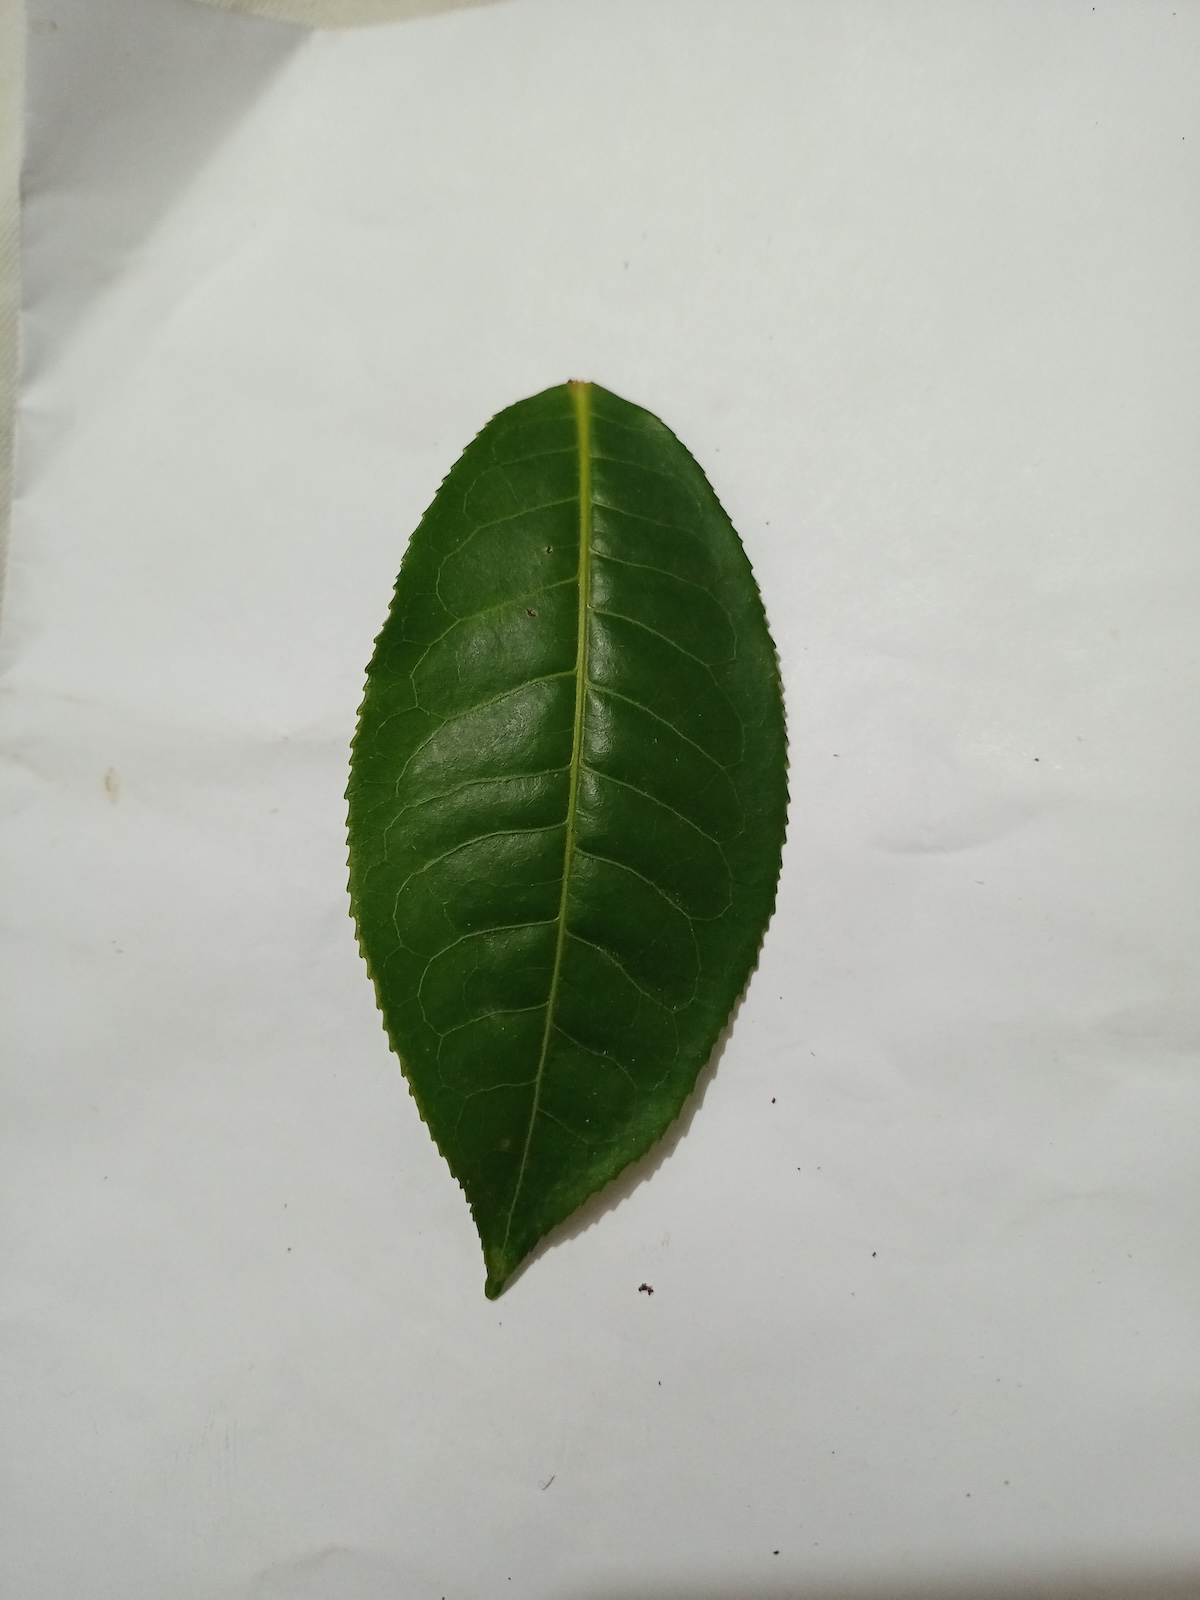
Label: Healthy leaf